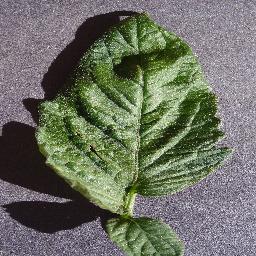
Label: Tomato___healthy